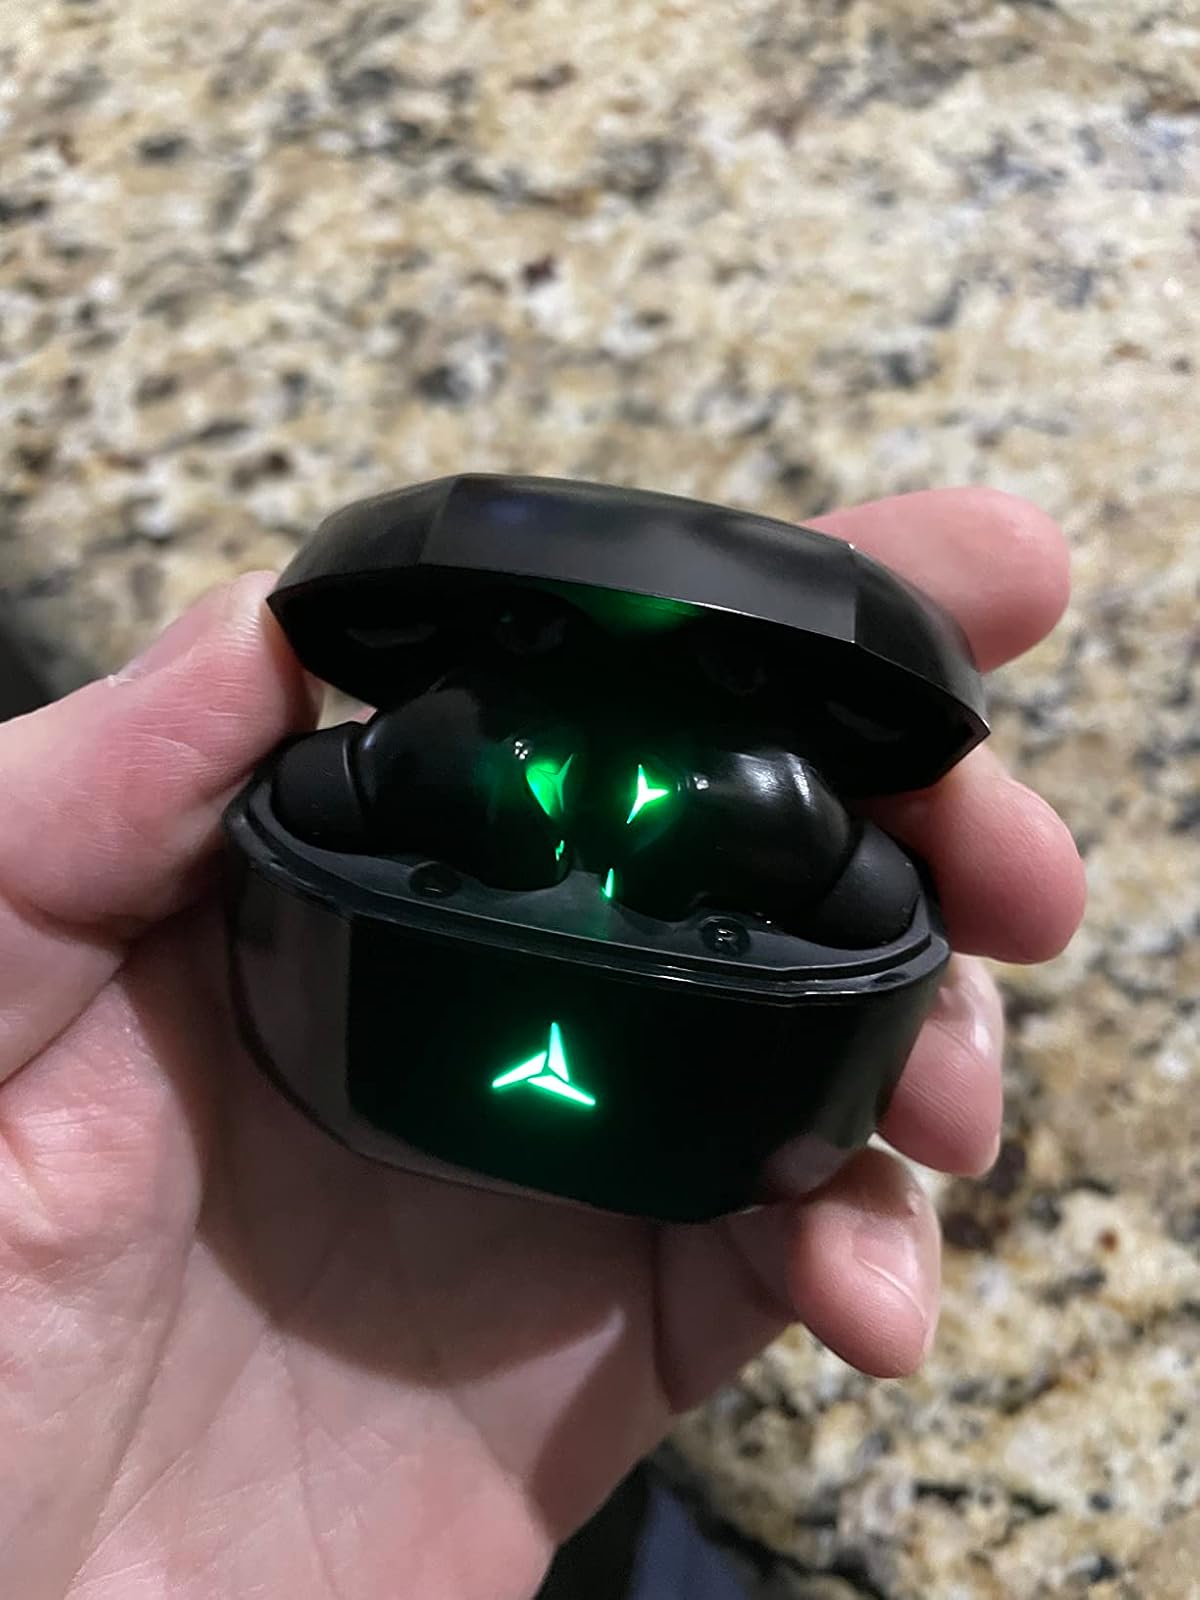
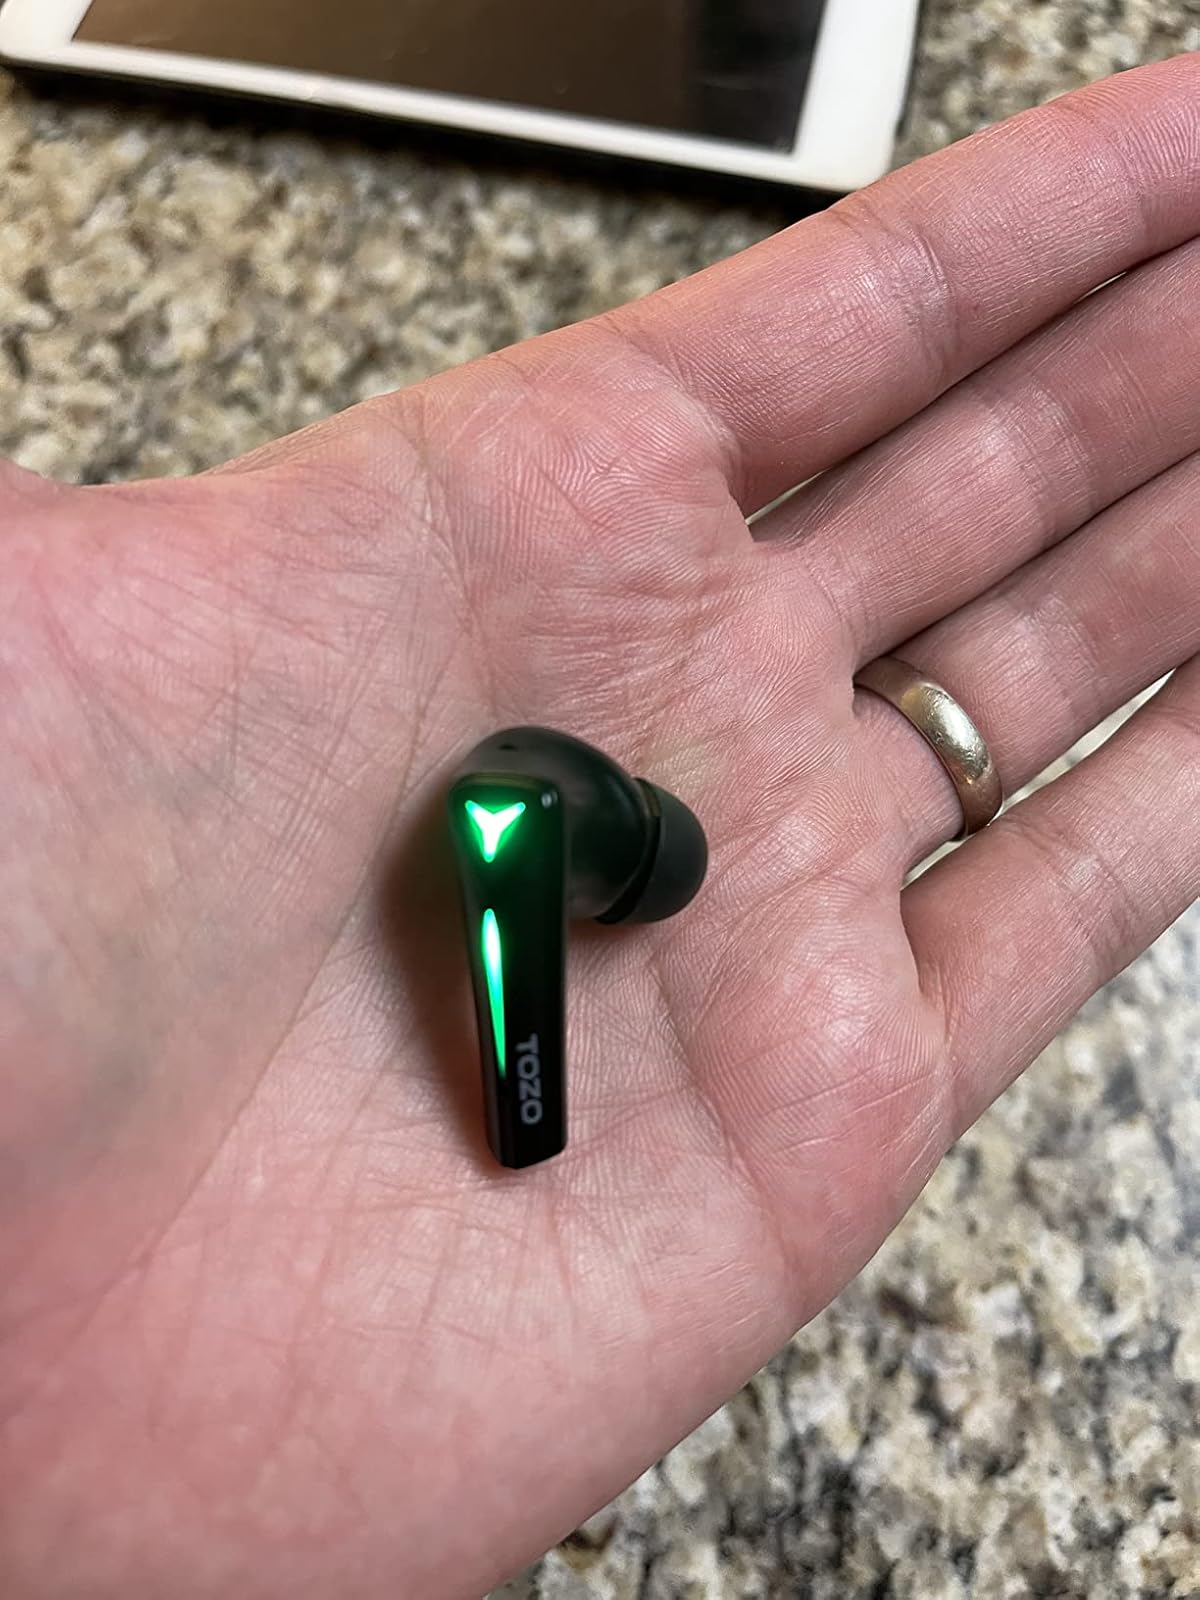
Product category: earbuds
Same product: yes